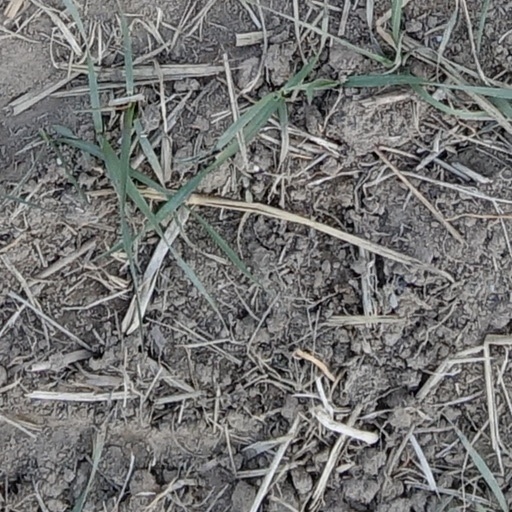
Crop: wheat